Miriam Makeba

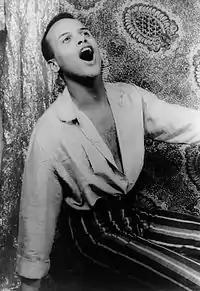
A young black man singing

In 1959, Makeba sang the lead female role in the Broadway-inspired South African jazz opera "King Kong"; among those in the cast was the musician Hugh Masekela. The musical was performed to racially integrated audiences, raising her profile among white South Africans. Also in 1959, she had a short guest appearance in "Come Back, Africa", an anti-apartheid film produced and directed by the American independent filmmaker Lionel Rogosin. Rogosin cast her after seeing her on stage in "African Jazz and Variety" show, on which Makeba was a performer for 18 months. The film blended elements of documentary and fiction and had to be filmed in secret as the government was expected to be hostile to it. Makeba appeared on stage, and sang two songs: her appearance lasted four minutes. The cameo made an enormous impression on viewers, and Rogosin organised a visa for her to attend the premiere of the film at the twenty-fourth Venice Film Festival in Italy, where the film won the prestigious Critics' Choice Award. Makeba's presence has been described as crucial to the film, as an emblem of cosmopolitan black identity that also connected with working-class black people due to the dialogue being in Zulu.